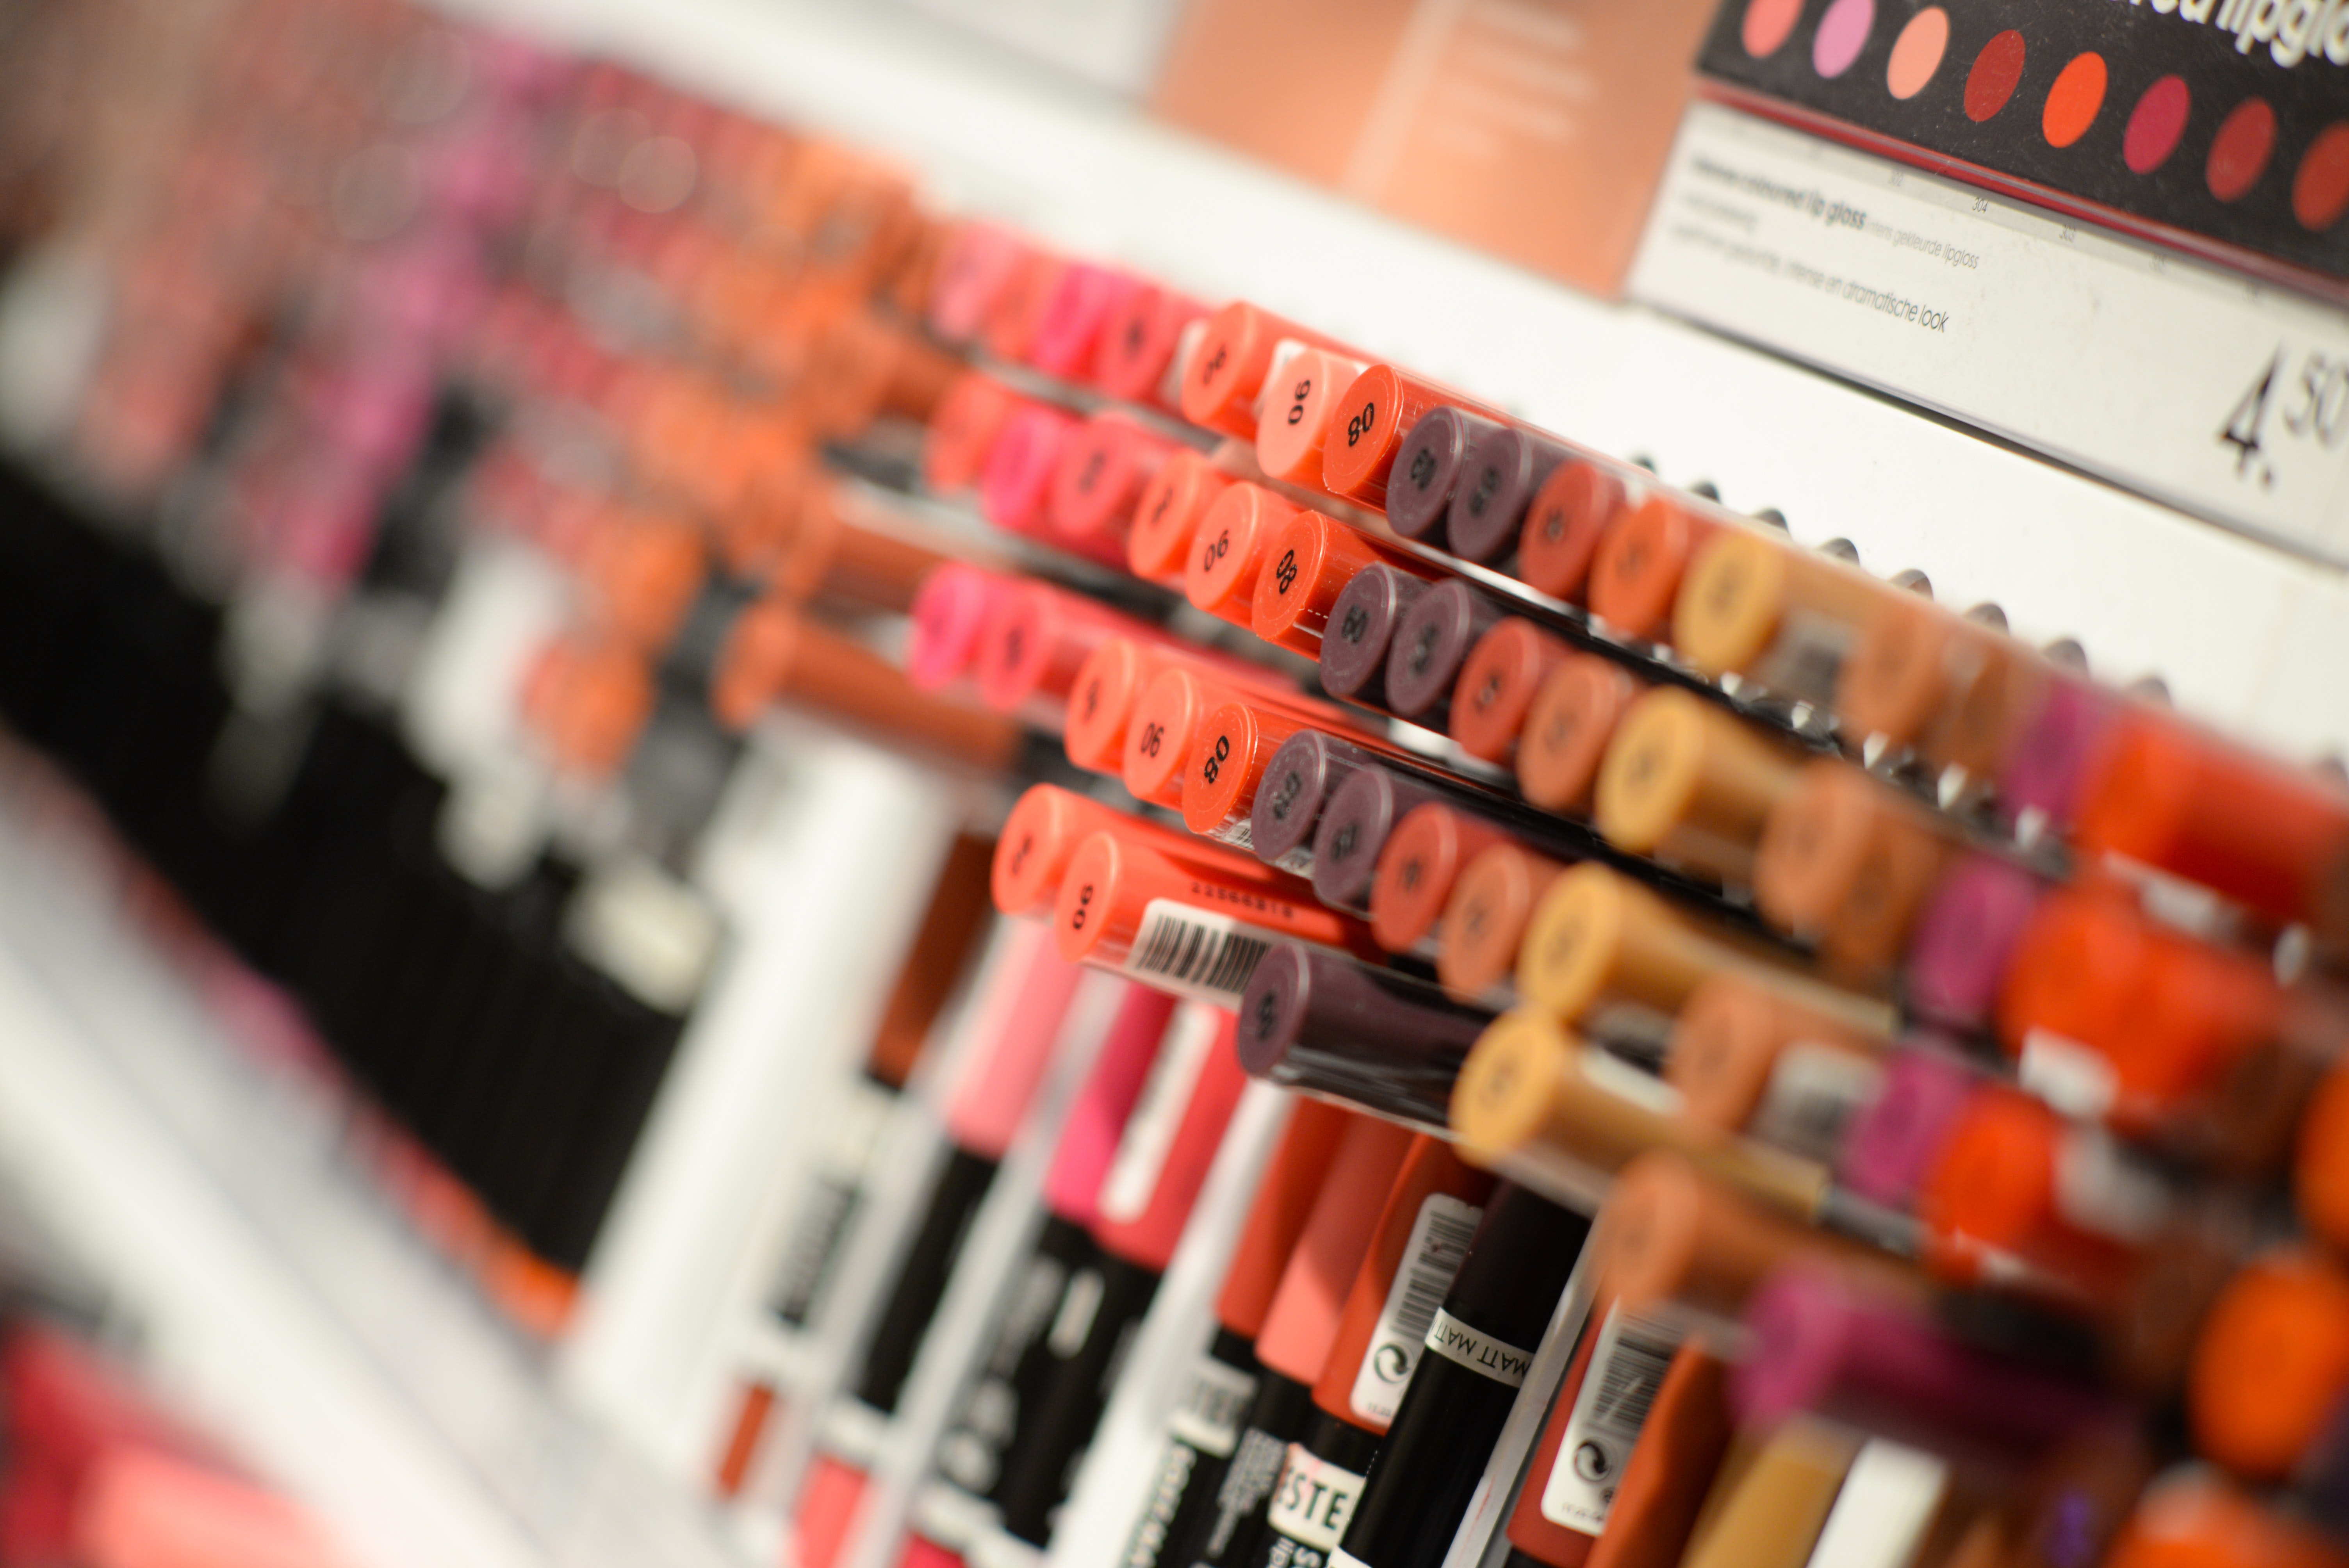
beauty, cosmetics, orange, lip, book, Material property, font, publication, lip gloss, Colorfulness, stationery